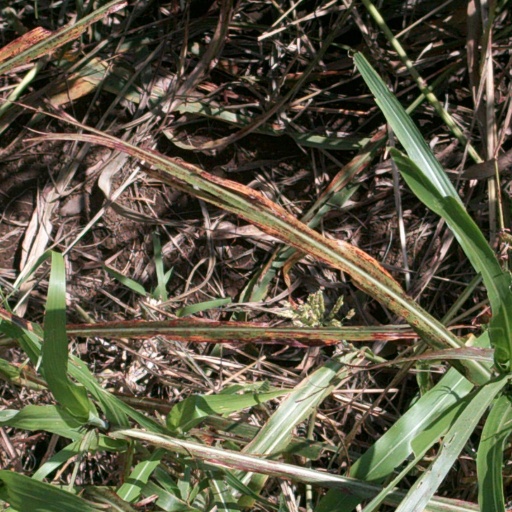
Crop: sorghum